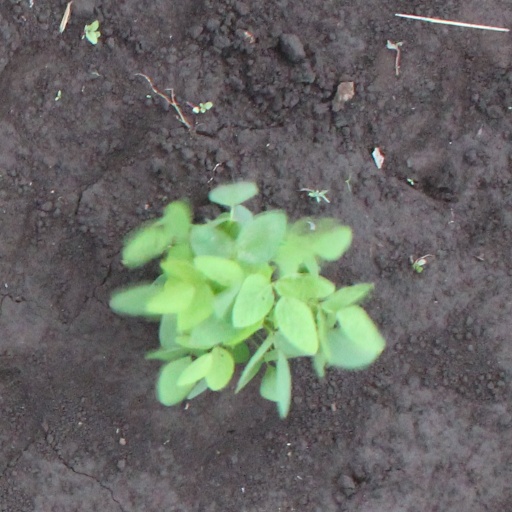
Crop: soybean